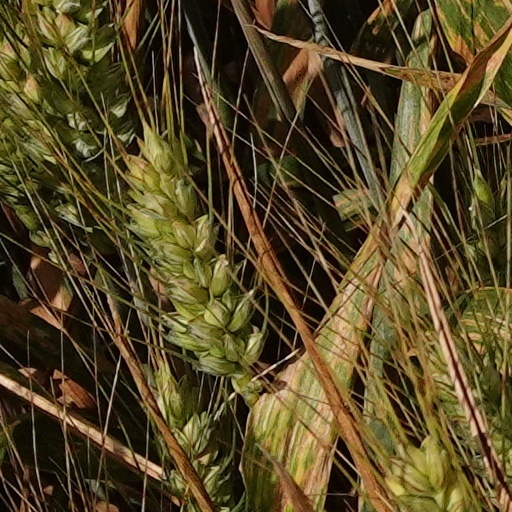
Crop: wheat